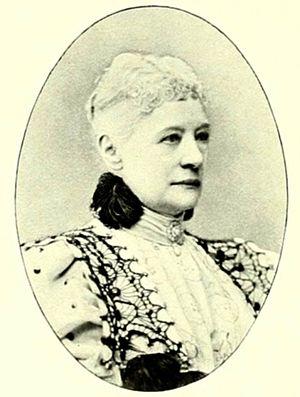
La princesse Sophie de Bade, née Sophie Pauline Henriette Marie Amelie Luise le 7 août 1834 à Karlsruhe et morte le 6 avril 1904 dans la même ville, était une princesse de Bade, par la naissance, et la princesse consort de Lippe par le mariage.